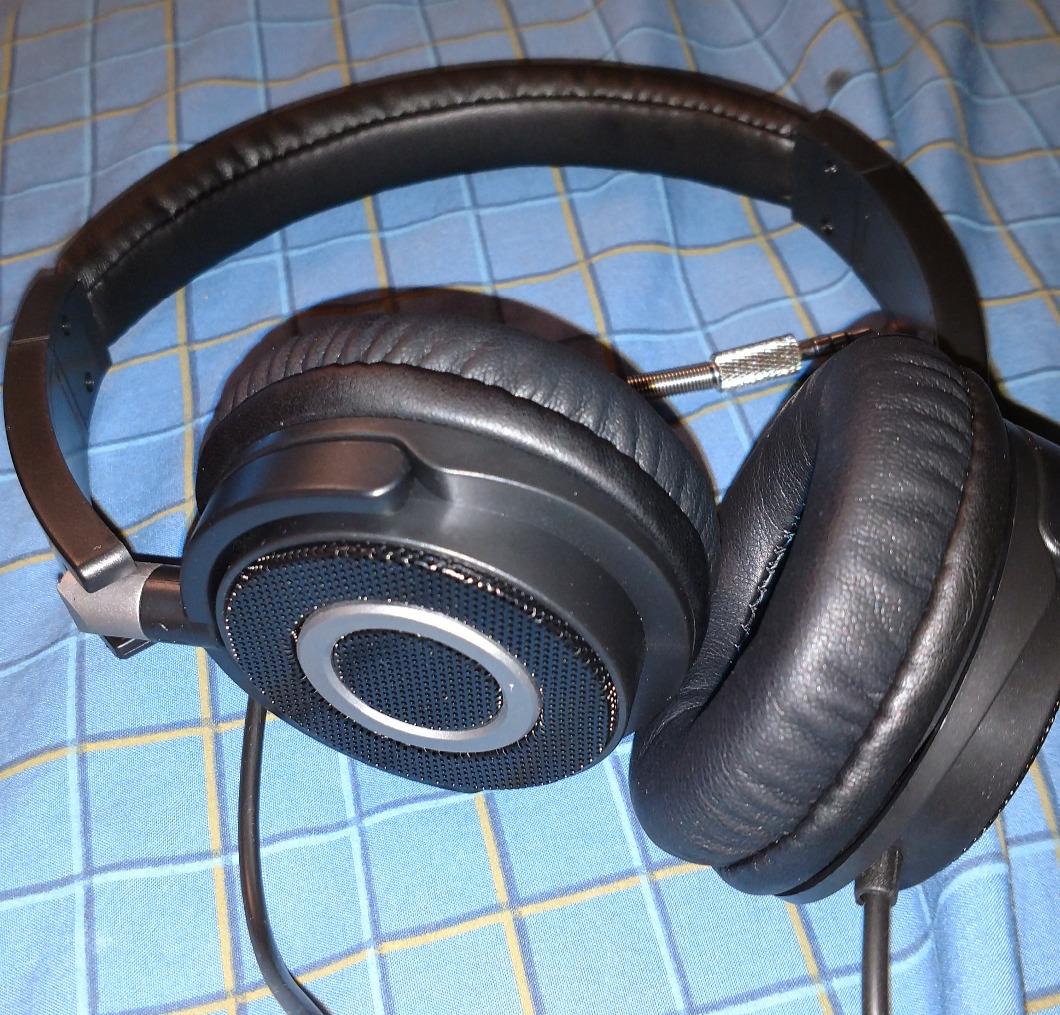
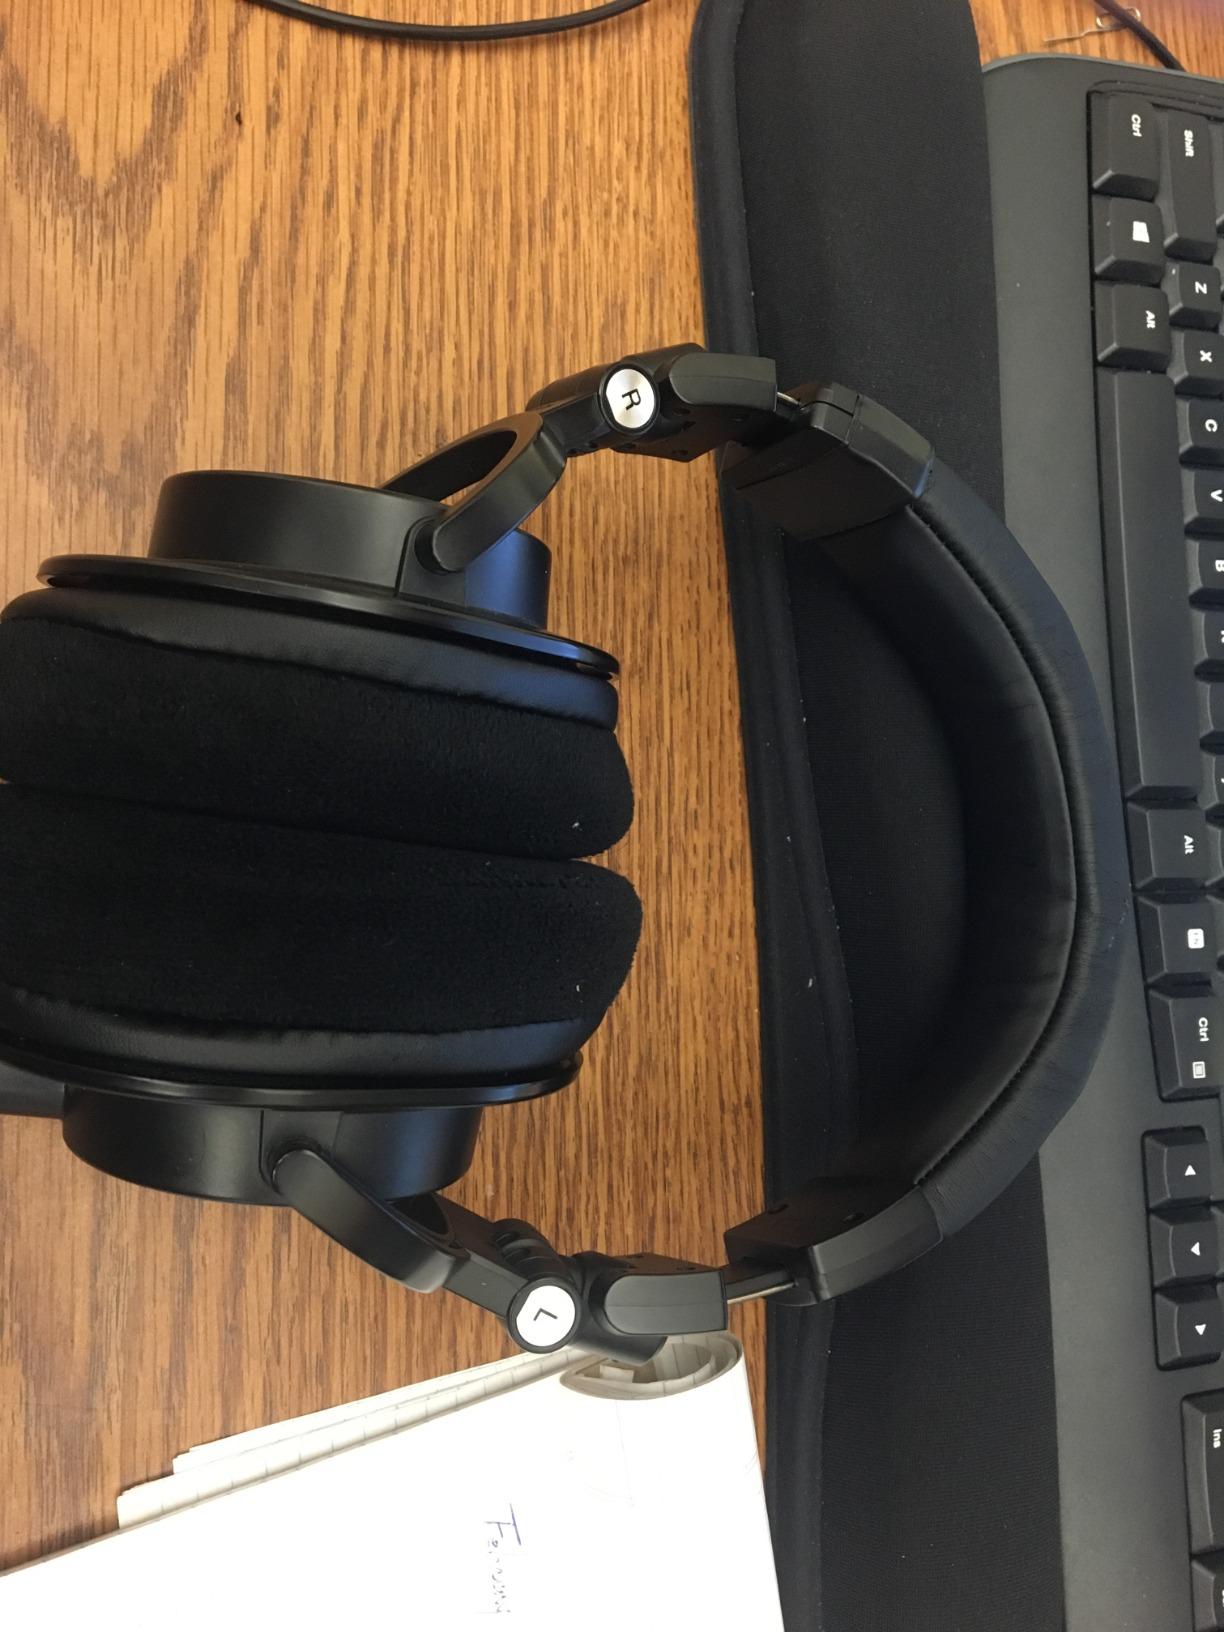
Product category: headphones
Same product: no